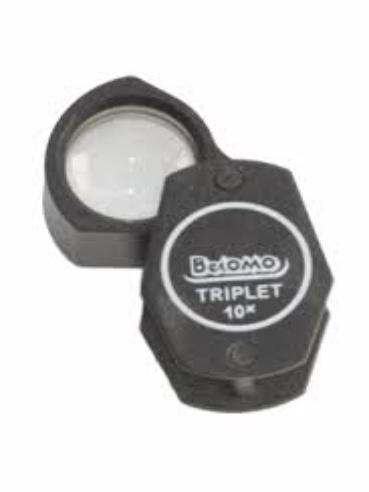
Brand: BELOMO
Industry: Others